Ferdinando Petruccelli della Gattina

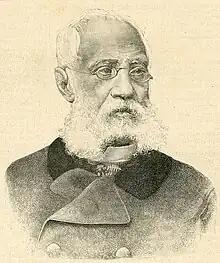

Ferdinando Petruccelli della Gattina (August 28, 1815 - March 29, 1890) was an Italian journalist, patriot and politician.